Glengarry County

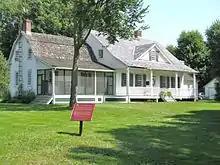
Rev. John Bethune House, South Glengarry.

The Presbyterian Gaels of the settlement, on the other hand, were looked after in early years, by Loyalist refugee Rev. John Bethune, formerly the minister of the Gaelic-speaking Barbeque Presbyterian Church in Harnett County, North Carolina. Even so, the unlikely friendship between the Presbyterian minister and the Catholic Bishop remains legendary today.